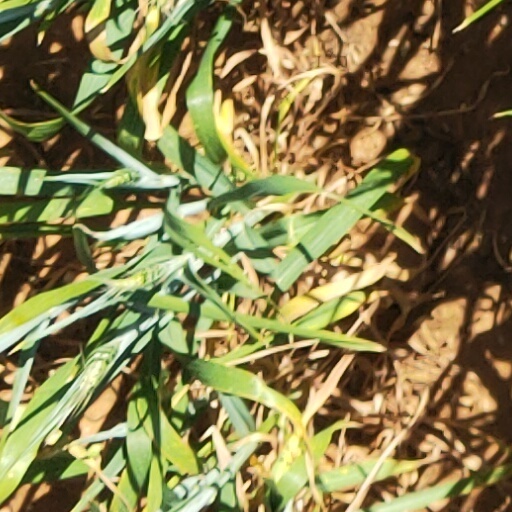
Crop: wheat